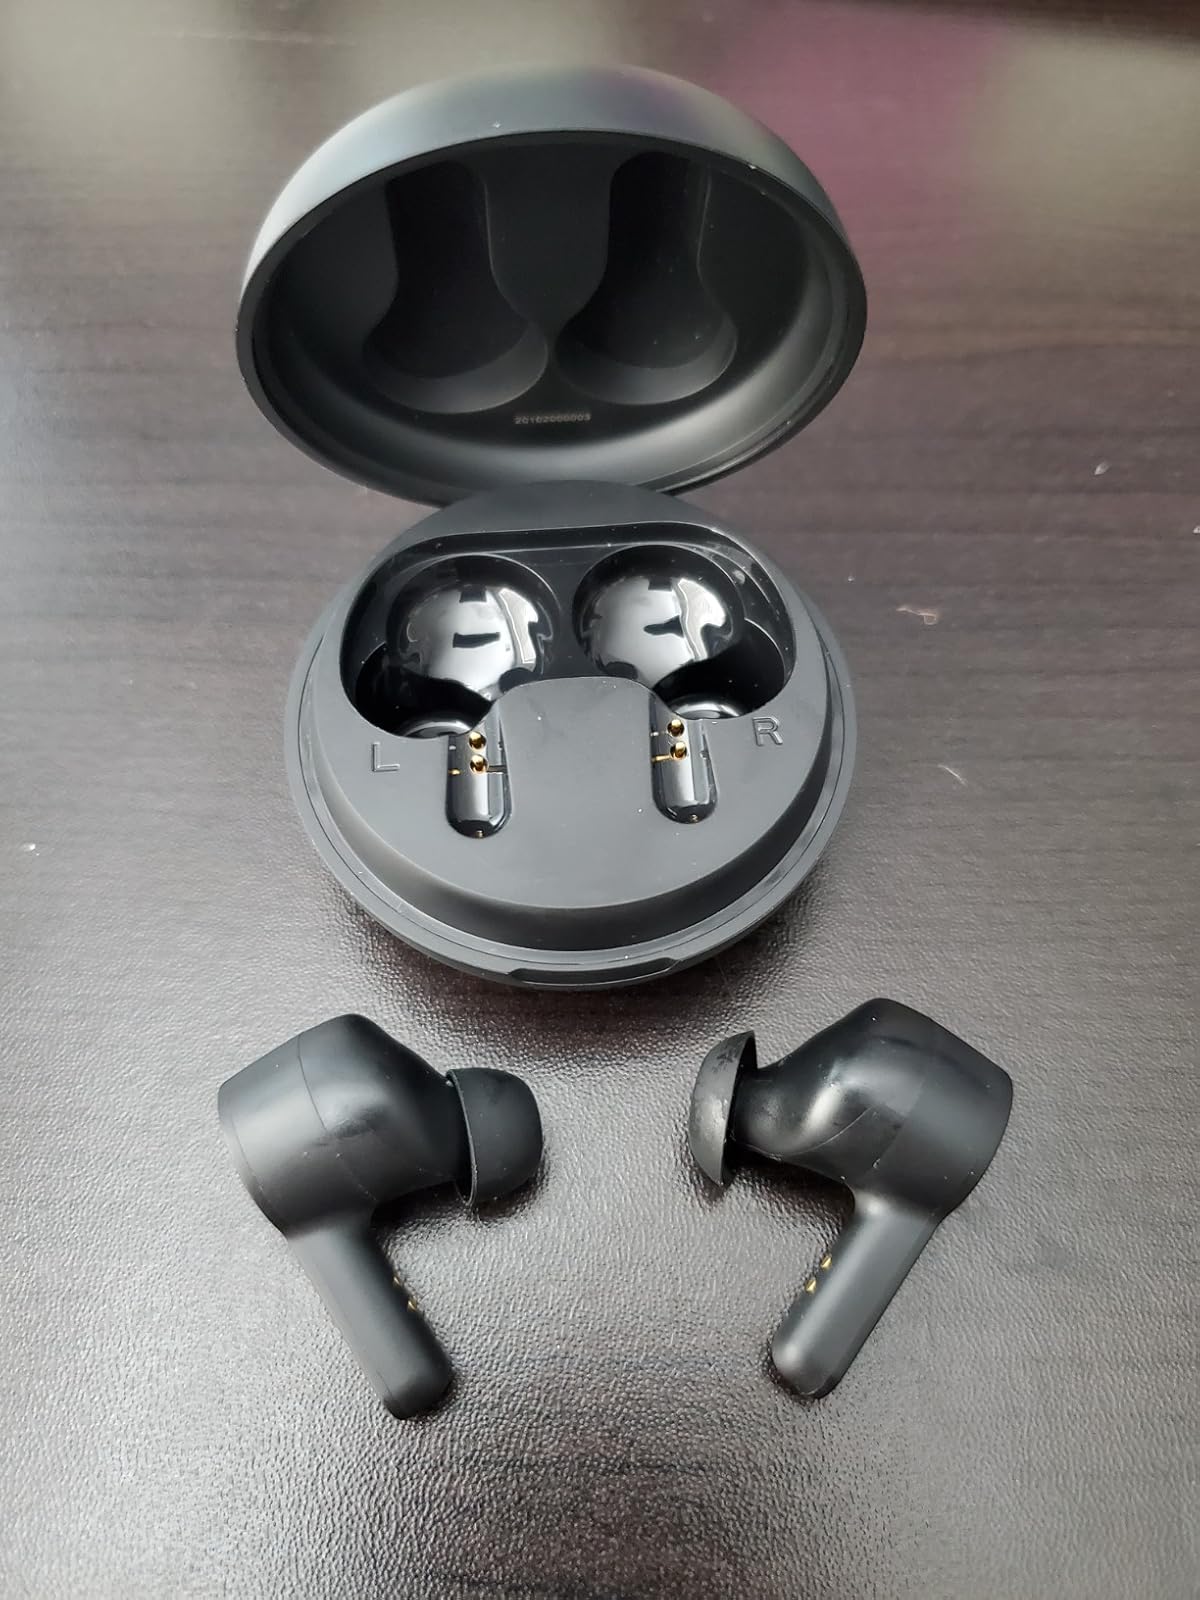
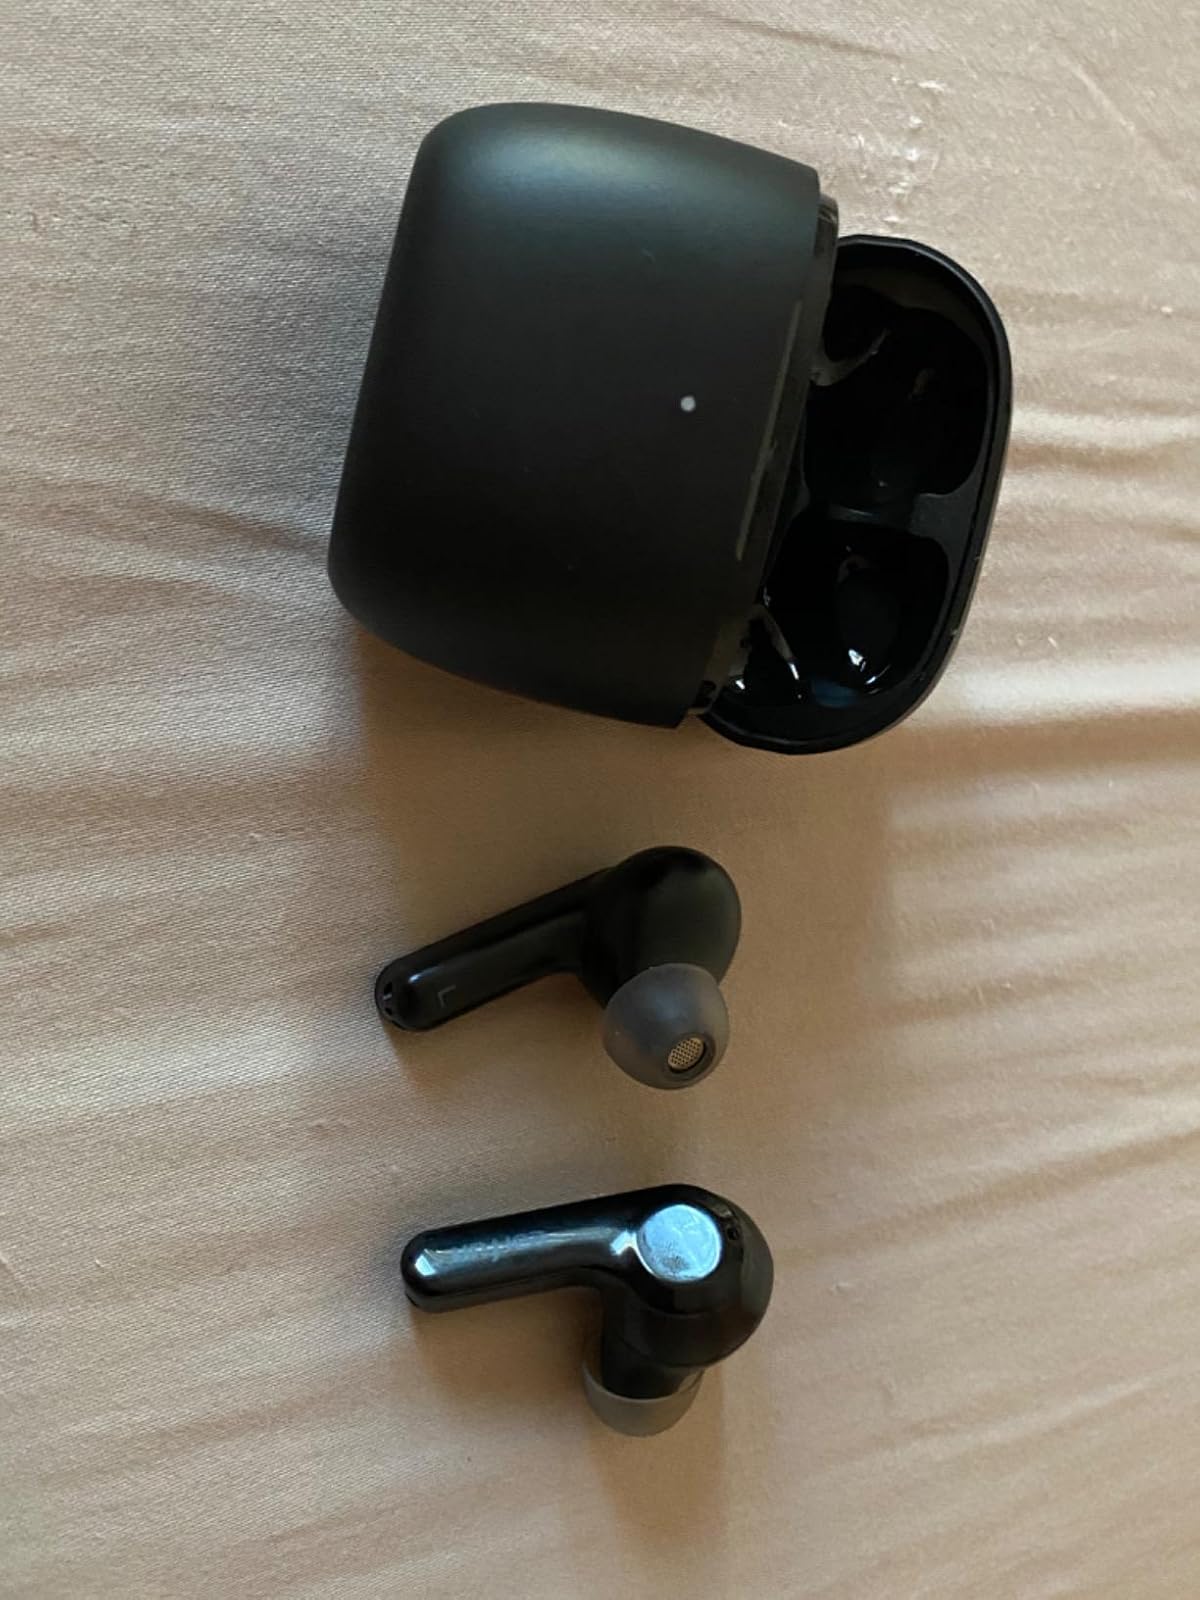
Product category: earbuds
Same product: no